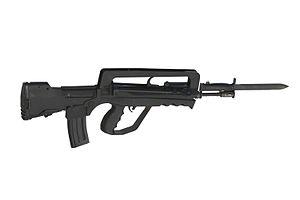
Un fusilier marin est un marin militaire appartenant à une spécialité destinée au combat sur terre, en mer ou en zone littorale. Les fusiliers marins sont aussi destinés aux opérations d'arraisonnement et de défense de navire.